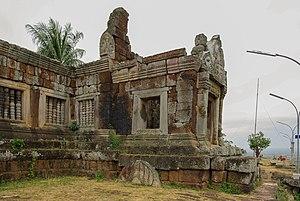
Koh-Lanta : Cambodge est la 17ᵉ édition régulière de l'émission de téléréalité Koh-Lanta, diffusée sur la chaîne de télévision française TF1 du 10 mars 2017 au 16 juin 2017. Cette saison fut tournée fin 2016, pour la seconde fois consécutive au Cambodge.